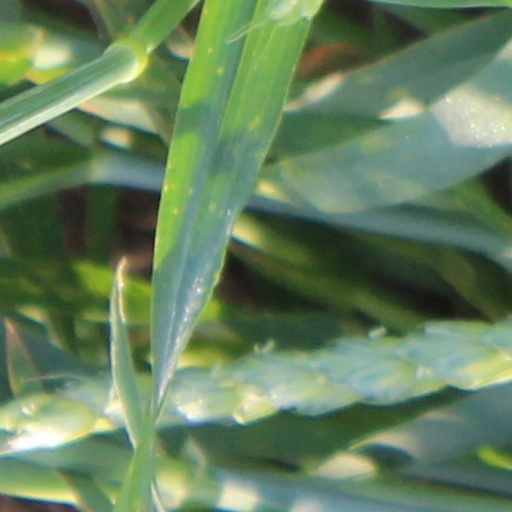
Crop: wheat